History of the Australian Broadcasting Corporation

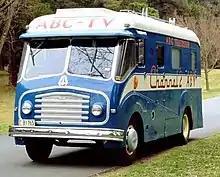
Morris Model FE Pye van used by ABN-2 in its first broadcast, November 1956

In 1953, the federal "Television Act" was passed, providing the initial regulatory framework for both the ABC and commercial television networks. Over the next three years, planning for the introduction of a national television service was put in place – land for studios and transmitters in Sydney and Melbourne was acquired, and overseas tutors were brought to Australia to assist with training.